MTOR inhibitors

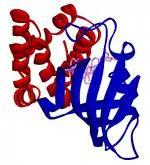
Ribbon diagram of human FKBP12 in complex with rapamycin interacting with the rapamycin domain of mTOR

In general, protein kinases are classified in two major categories based on their substrate specificity, protein tyrosine kinases and protein serine/threonine kinases. Dual-specificity kinases are subclass of the tyrosine kinases.